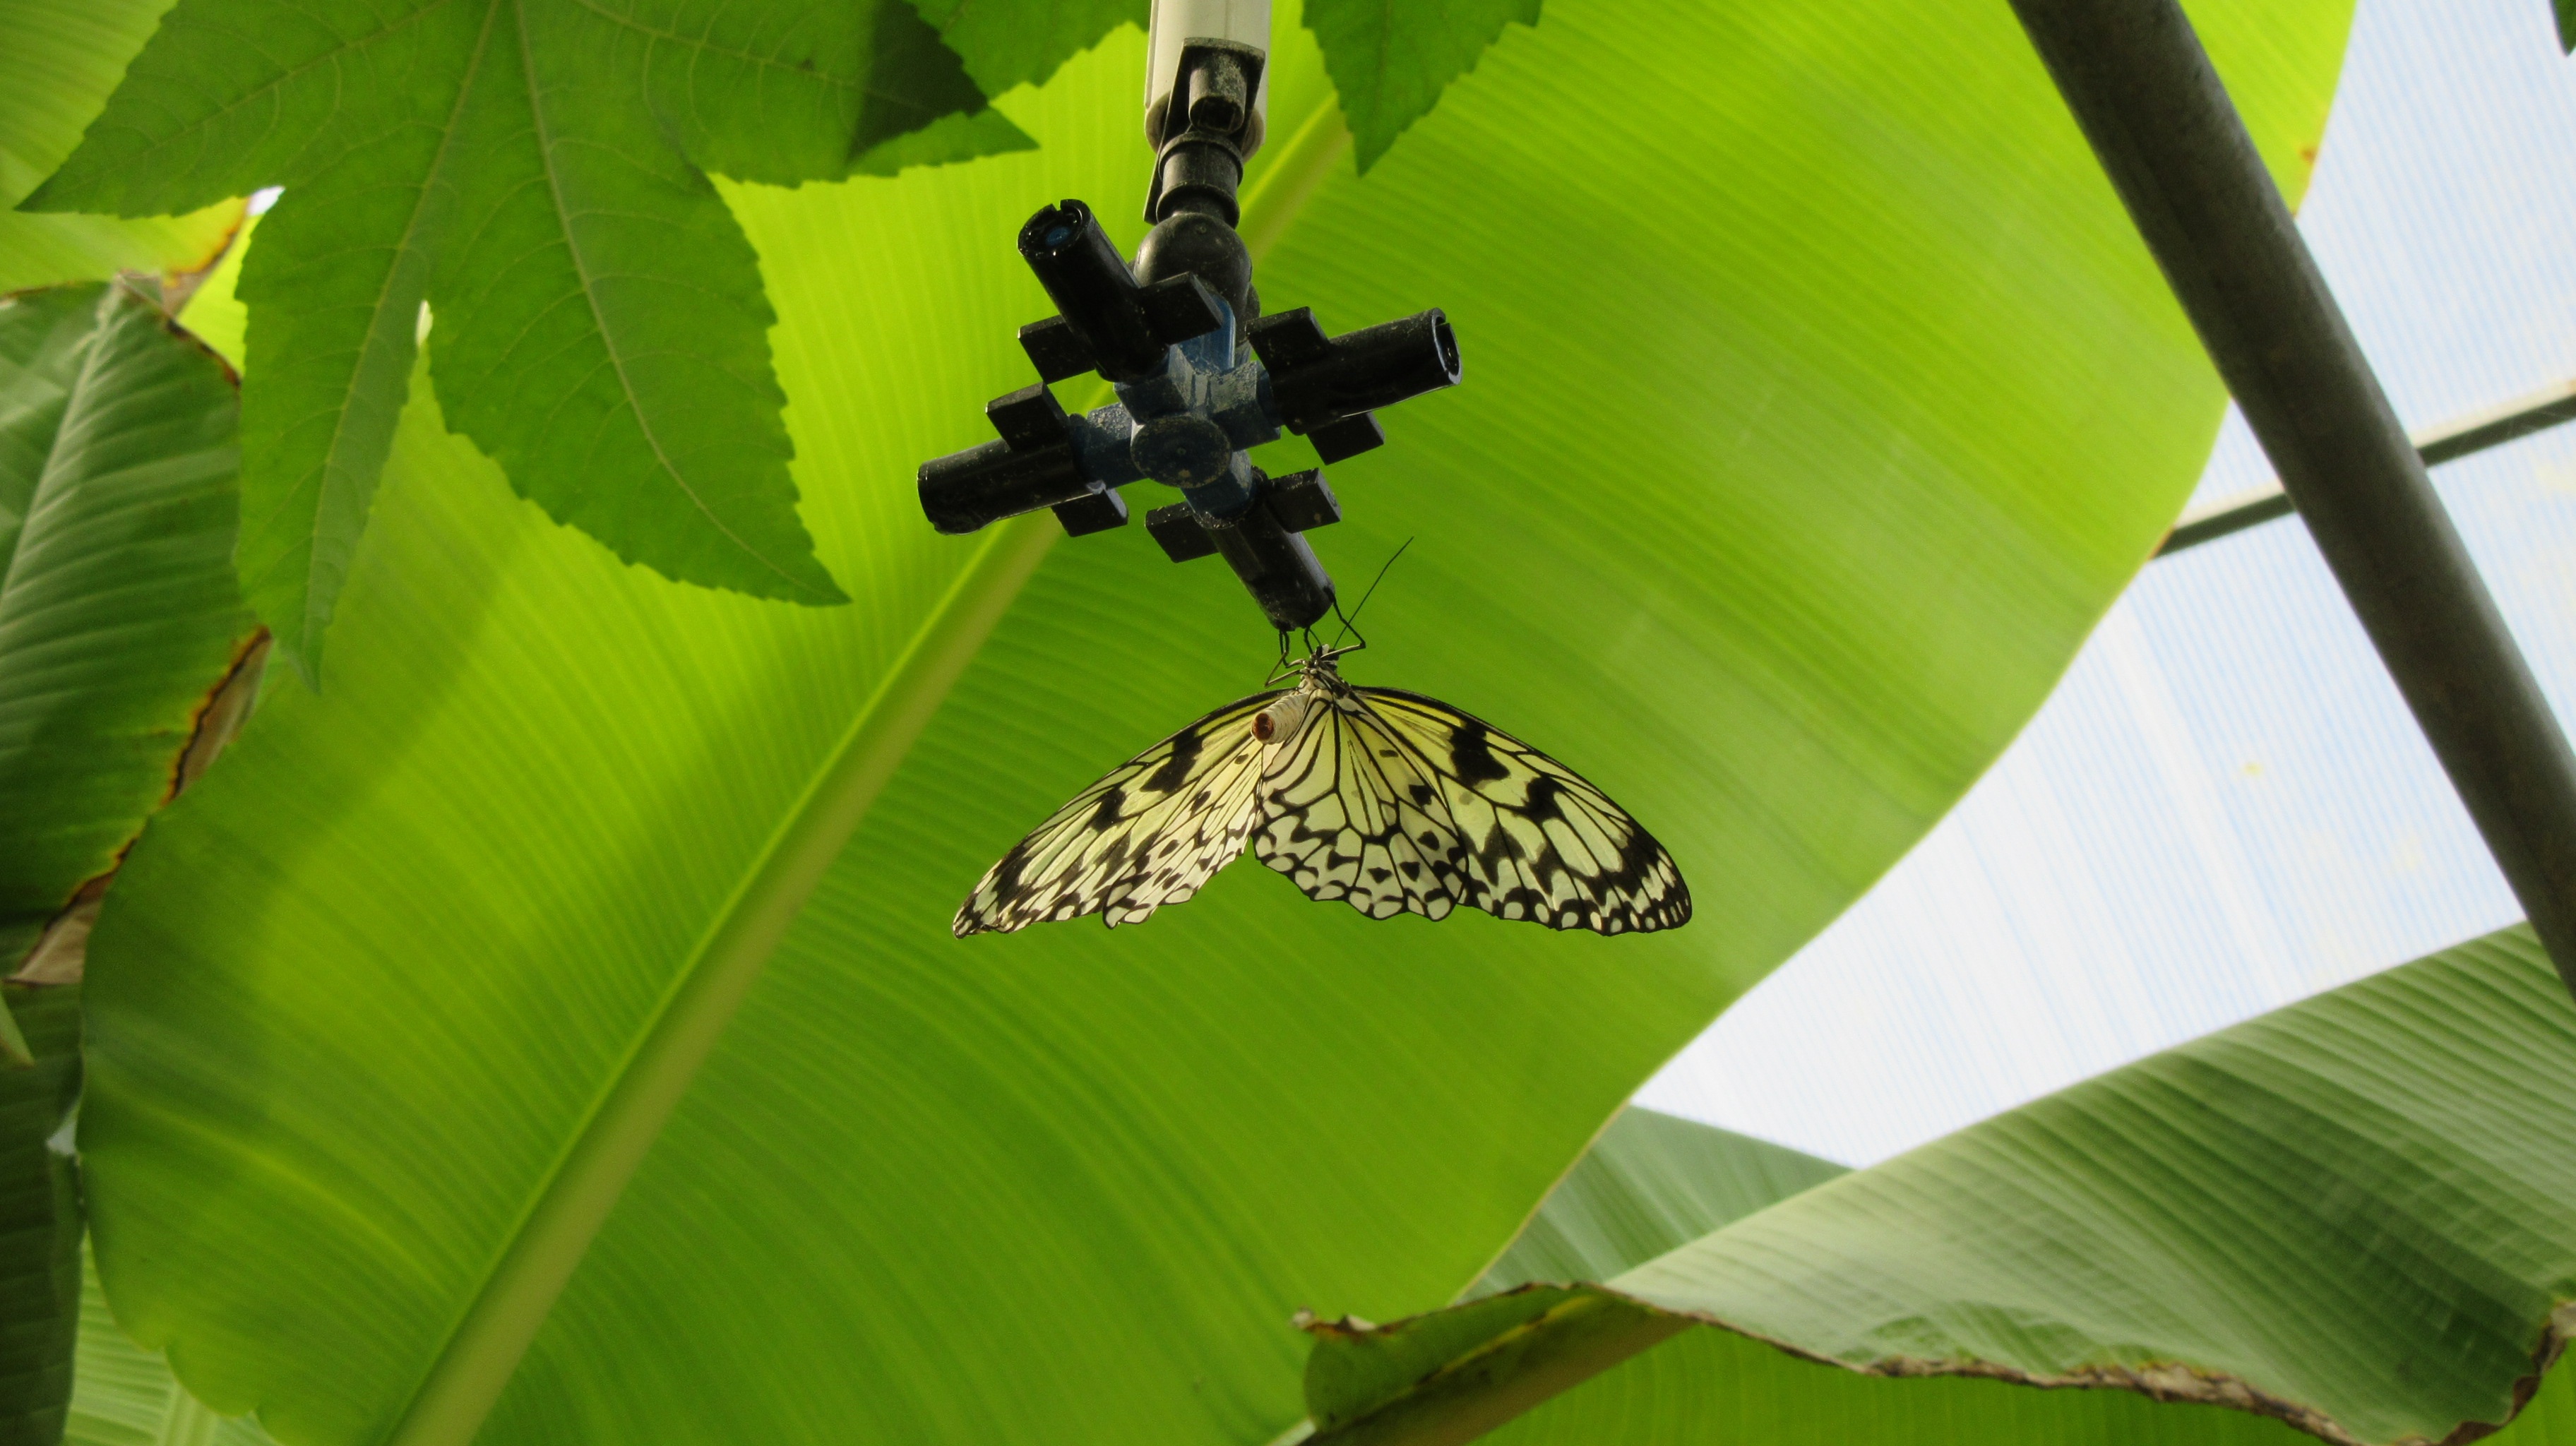
tree, nature, plant, leaf, flower, green, jungle, insect, botany, butterfly, flora, fauna, invertebrate, provence, tropics, macro photography, moths and butterflies, velleron, south of france nature